Cephalopod size

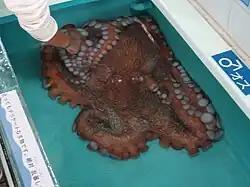
Large specimens of "Enteroctopus dofleini" can exceed in total length.

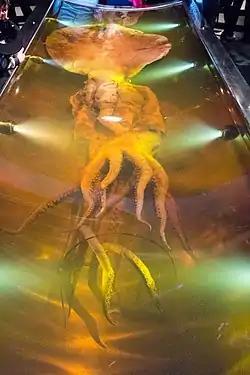
The colossal squid on display at the Museum of New Zealand Te Papa Tongarewa. It is the most massive extant cephalopod on record.

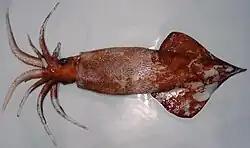
A very large mature female of "Onykia robsoni" with a mantle length of and total weight of

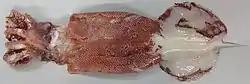
"Lepidoteuthis grimaldii" female measuring in mantle length and weighing , from the Chatham Rise off New Zealand (note the prominent dermal cushions, likely used for buoyancy)

The longest scientifically documented specimens belong to the giant squid, with a maximum total length of (Roper & Shea, 2013:114). Despite its proportionally shorter tentacles, the colossal squid may rival the giant squid in total length, but the species's size limits are uncertain because only a handful of mature specimens have been recorded.